Hey Arnold!: The Movie (video game)

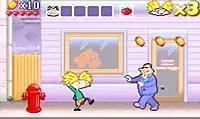
Arnold prepares to throw tomatoes at one of Scheck's henchmen.

Just like the film's plot, Arnold and Gerald must save their neighborhood from an industrialist named Scheck, who wishes to demolish the area and build a mall in its place. The game consists of five worlds, each one containing four levels and one boss enemy. The player may control Arnold, Gerald, Grandpa, and Grandma, which all are assigned their own levels with their own objectives. The player may use weapons such as teeth and toilet paper to defeat enemies. Helga, who can be unlocked with a secret code, replaces all the other characters. Using the same code will revert them.